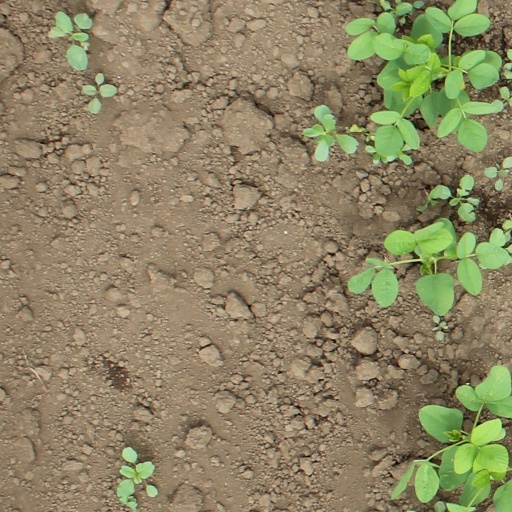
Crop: soybean